Charles Emmett Mack

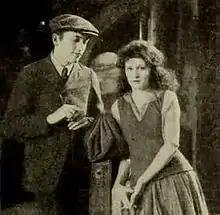
Still with Mack and Carol Dempster in "Dream Street" (1921)

One day, Griffith invited Mack to rehearse a scene from "Dream Street" with him. Mack enjoyed the part he had and thought Griffith was friendly. He ended up playing the lead.